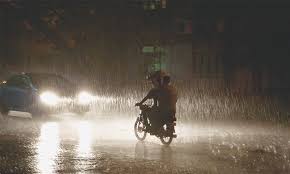
Weather: rain or strom